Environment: real
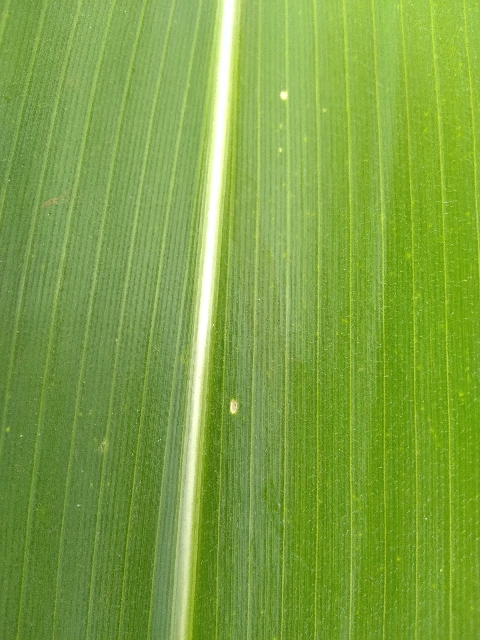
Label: healthy